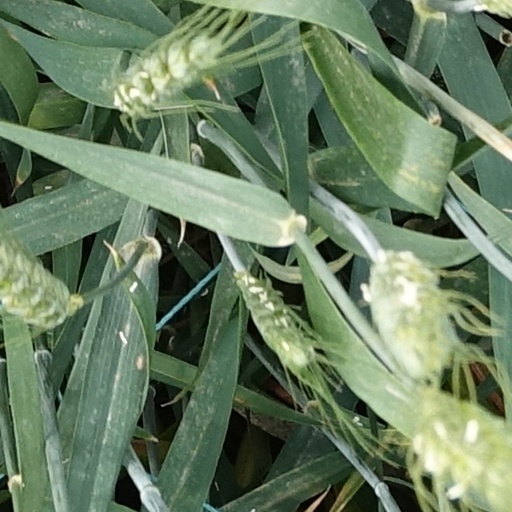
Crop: wheat